Josh Rawlings

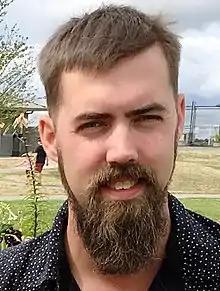
Rawlings in 2016

Joshua Robert Rawlings (born December 10, 1982, in St. Croix Falls, Wisconsin) is an American pianist, songwriter and record producer. His band, The Teaching, wrote and recorded the song "Bom Bom" for the Macklemore album "The Heist", which became a multiple GRAMMY winning album.